French cruiser Suchet

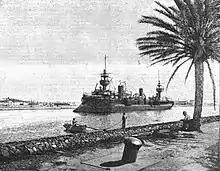
"Suchet" passing through the Bizerte Canal on 4 June 1895

"Suchet" was ordered on 1 March 1887, and her keel was laid down in Toulon on 1 October. Work on the ship was delayed considerably to address Lhomme's concerns about the ship, work stopping on 10 March 1888 and not resuming until 17 September 1890. Installation of the ship's machinery began on 26 September 1892, and she was launched on 10 August 1893, before the work was completed on 20 November; this was the first time a French government shipyard launched a vessel that far progressed in its construction. She was commissioned to begin sea trials on 1 January 1894, which were carried out between 20 March and 24 April, and during which she reached a speed of under normal conditions and 20.4 knots using forced draft. She was placed in full commission on 13 June, though the results of her trials were not formally approved until 15 September. She was thereafter assigned to the Mediterranean Squadron on 1 October, replacing "Davout".